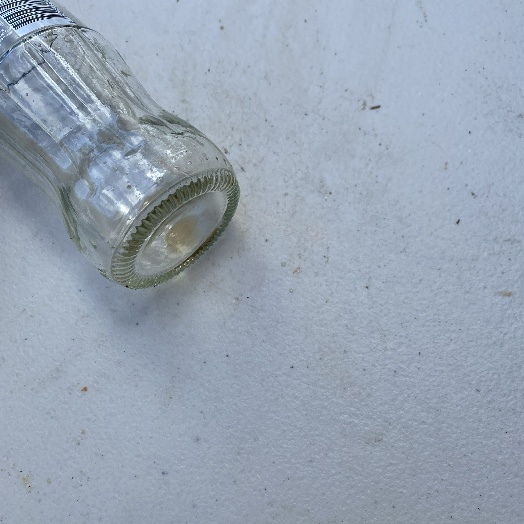
Label: Glass